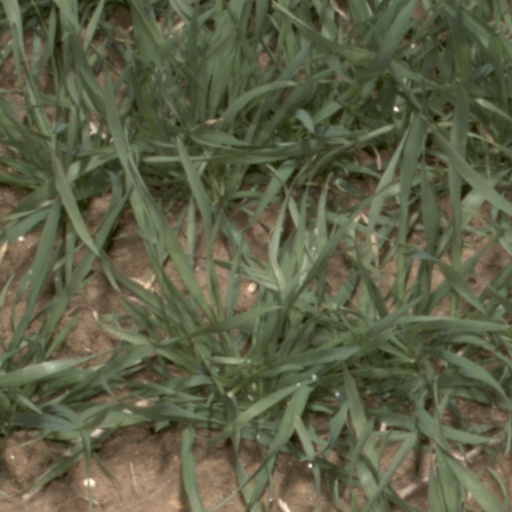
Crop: wheat